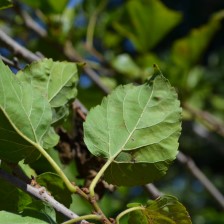
Variety: Kamphaengsaeng42